Catherine Neill

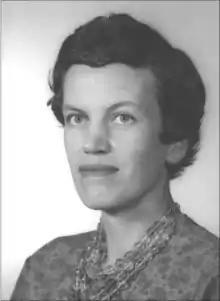
Photograph of Neill, provided by the Johns Hopkins Children's Center

Catherine Annie Neill (3 September 1921 – 23 February 2006) was a British pediatric cardiologist who spent the majority of her career at the Johns Hopkins Children's Center in Baltimore, where she worked alongside Helen B. Taussig. Her primary interest was congenital heart defects; she discovered one type of defect, scimitar syndrome, in 1960.